Dr Kawashima's Brain Training for Nintendo Switch

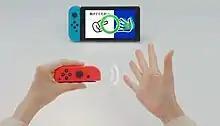
This displays the player's hand is detected by the right Joy-Con's IR sensor to make a specific shape for Roshambo.

The player is presented with two modes: Quick Play and Daily Training. This game is played mostly in handheld mode with barely any usage of the TV mode. The Nintendo Switch console is mostly held vertically during play for easier drawing and tapping on the touchscreen. In total, the game contains 24 unique puzzles, all of which utilize the console's technology such as the IR sensor in the right Joy-Con, the Joy-Con shoulder buttons, and the touchscreen.